Irish Naval Service

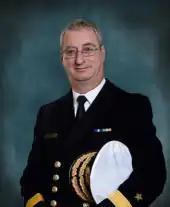
Flag Officer Commanding the Naval Service (FOCNS) Commodore Michael Malone

In 2010, Appledore was again commissioned to construct two new patrol vessels to VARD Marine's PV90 design. The new ships were 12m longer than the "Róisín" class patrol vessels, allowing for a longer deck area to accommodate unmanned submersibles, a diving chamber, or UAVs. In a very controversial decision, the government broke from tradition and decided to name the new ships after Irish writers. The first, , was delivered in April 2014 replacing the decommissioned LÉ "Emer".